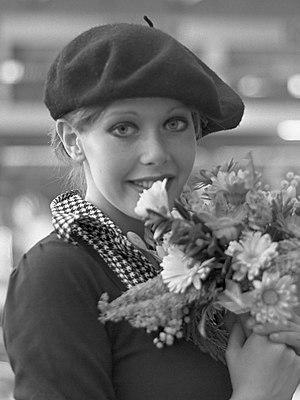
Sylvia Kristel est une actrice et mannequin néerlandaise, née le 28 septembre 1952 à Utrecht et morte le 17 octobre 2012 à Amsterdam. Elle est connue pour avoir tenu le rôle principal dans cinq des sept films de la série Emmanuelle dans les années 1970 et 1980.